Right of revolution

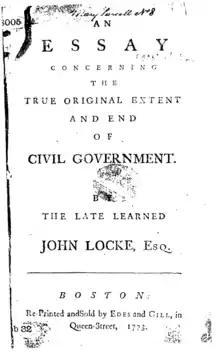
"Two Treatises of Government", written by John Locke, developed the idea of "right of revolution". This notion was used as a basis for the Glorious Revolution of 1688.

Perhaps no other major philosopher wrote as much about the right of revolution as Enlightenment thinker John Locke. He developed the concept in his "Two Treatises of Government", especially the last two chapters, "Of Tyranny" and "Of the Dissolution of Government". The right formed an important part of his social contract theory, in which he defined the basis of social relationships. Locke said that under natural law, all people have the right to life, liberty, and private property; under the social contract, the people could instigate a revolution against the government when it acted against the interests of citizens, to replace the government with one that served the interests of citizens. In some cases, Locke saw revolution as an obligation. For him, the right of revolution acted as a safeguard against tyranny.